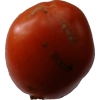
Label: tomato